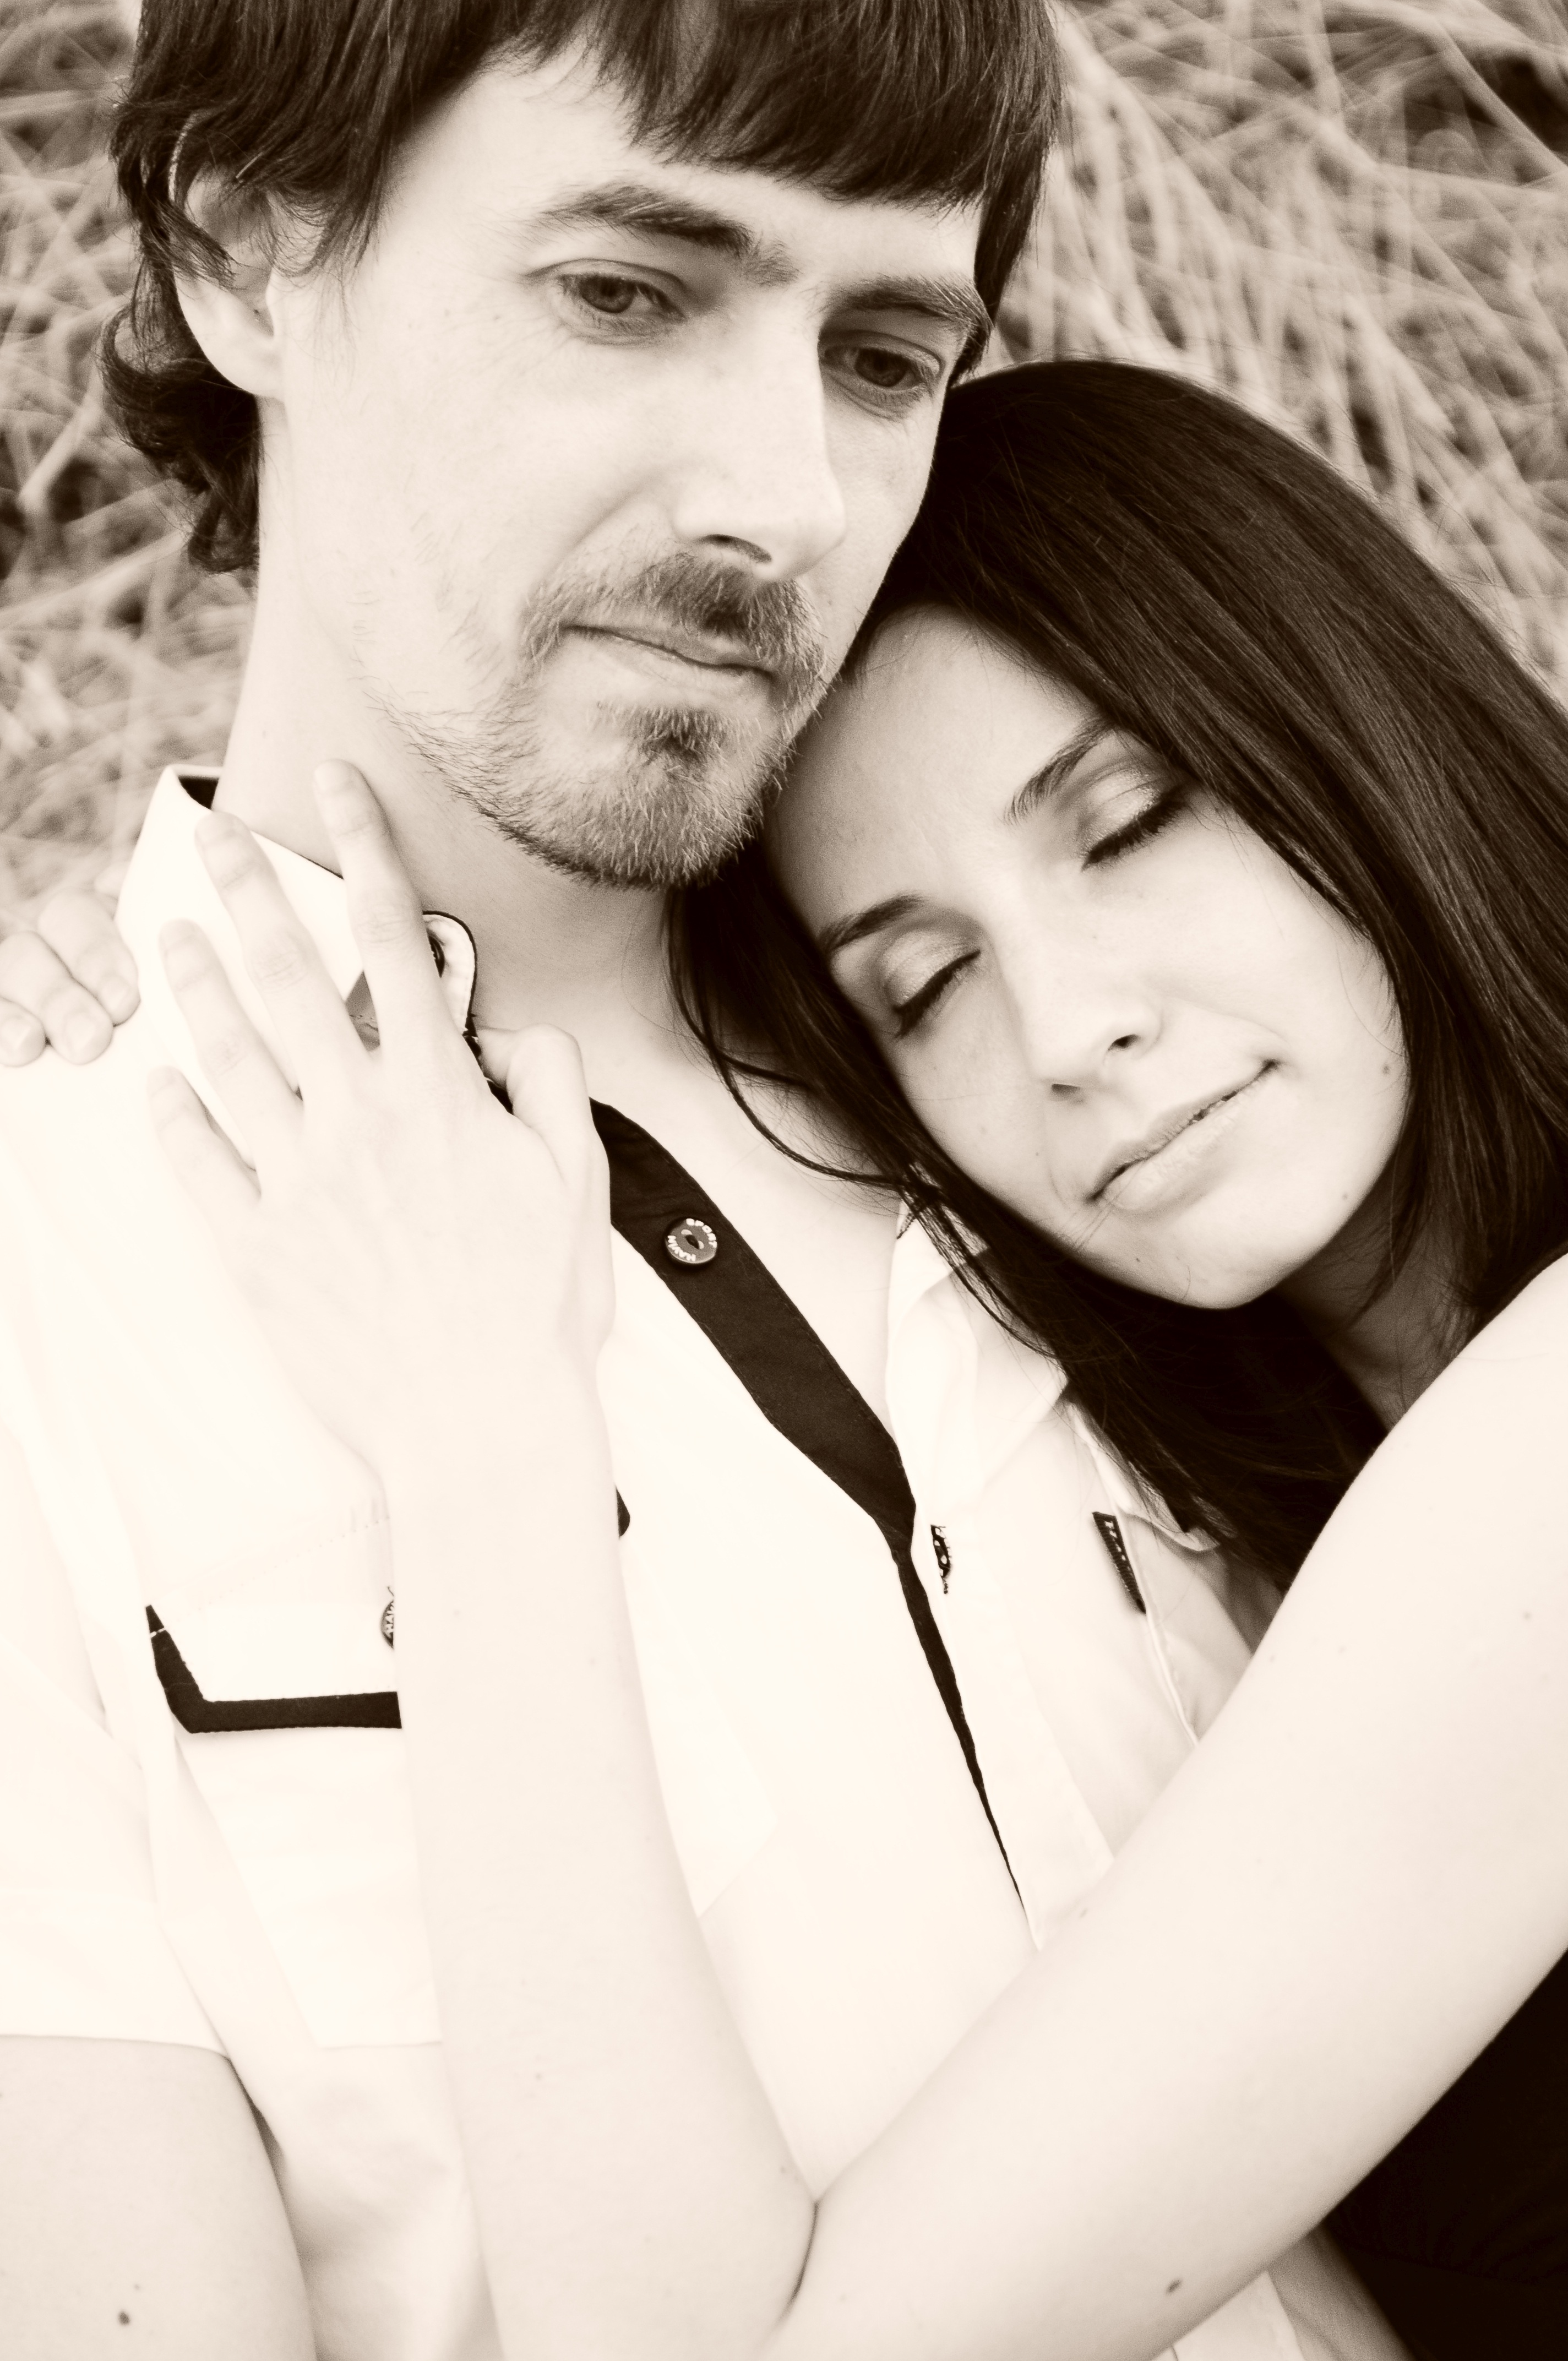
man, black and white, people, girl, woman, photography, male, female, love, portrait, model, young, couple, romance, romantic, human, monochrome, together, smile, hug, long hair, black hair, cool image, fun, happy, happiness, relationship, photograph, beauty, cool photo, emotion, couple in love, photo shoot, in love, brown hair, young couple in love, monochrome photography, happy couples, portrait photography